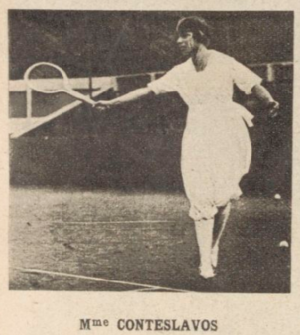
Hélène Contostavlos-Nicolopoulo, née le 6 août 1902 à Marseille et morte le 3 février 1963 dans cette même ville, est une joueuse de tennis franco-grecque.